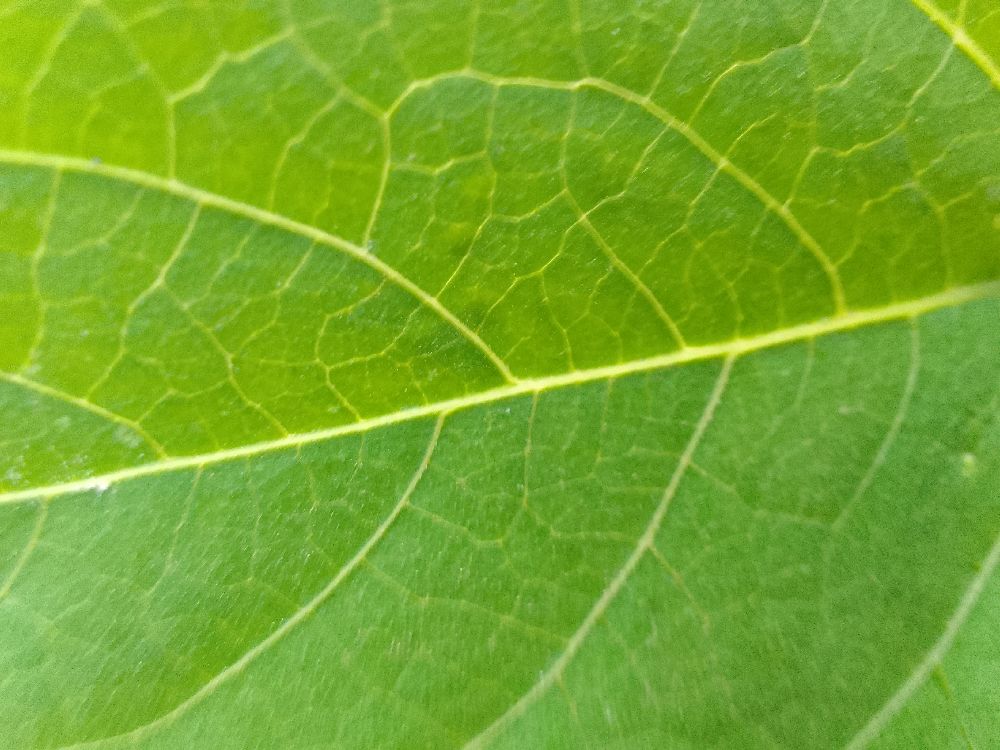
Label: healthy